Josh Brookes

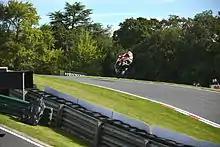
Brookes aviating at The Mountain, Cadwell Park in 2014

Brookes had better results at the 2014 TT, with a 7th, 10th, 67th and DNF from his four classes entered.